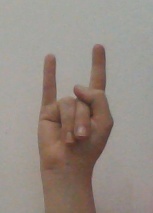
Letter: la